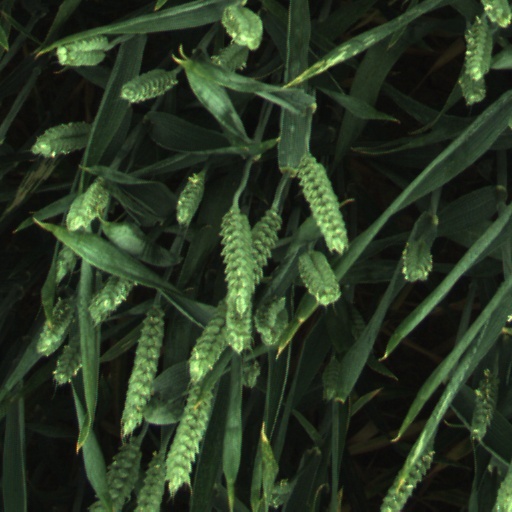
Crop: wheat